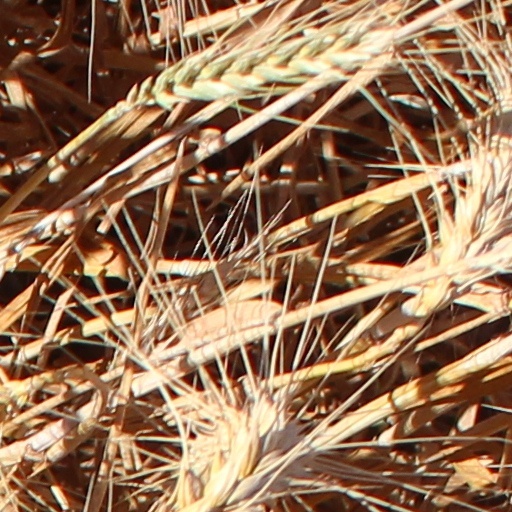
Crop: wheat